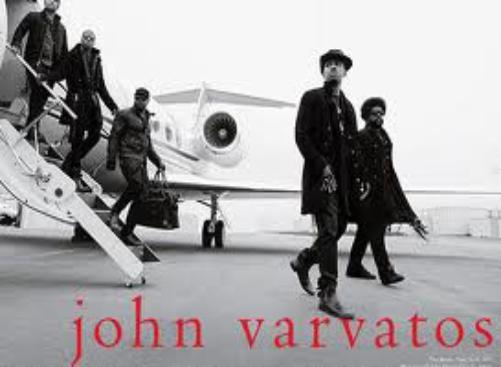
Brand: John Varvatos
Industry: Clothes